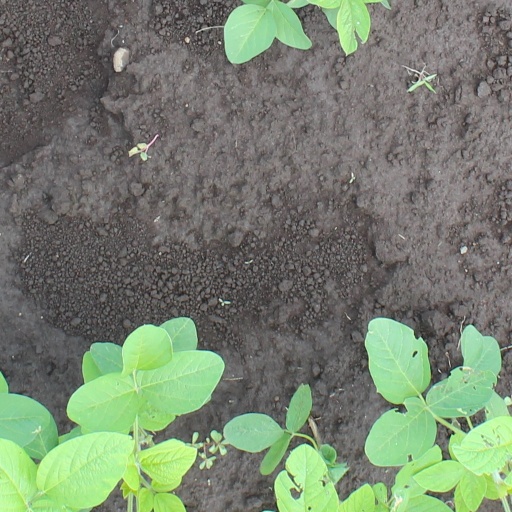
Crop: soybean